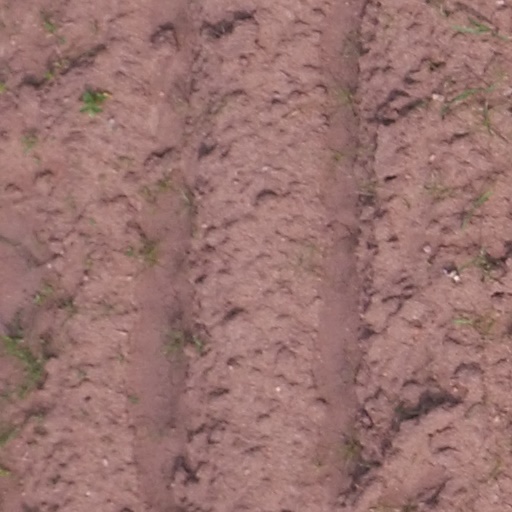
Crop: maize; corn